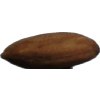
Label: Almonds 1